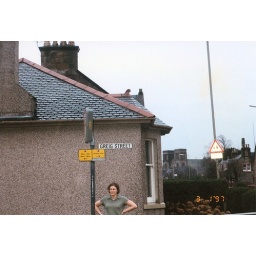
Inverness- Adrienne under a street sign same as her Scottish family name